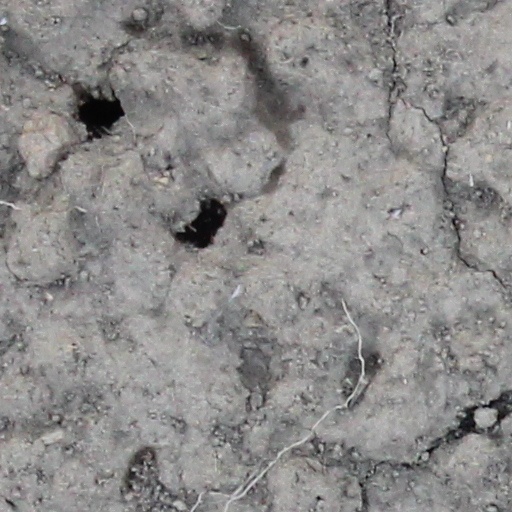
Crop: wheat